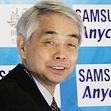
Age: 67